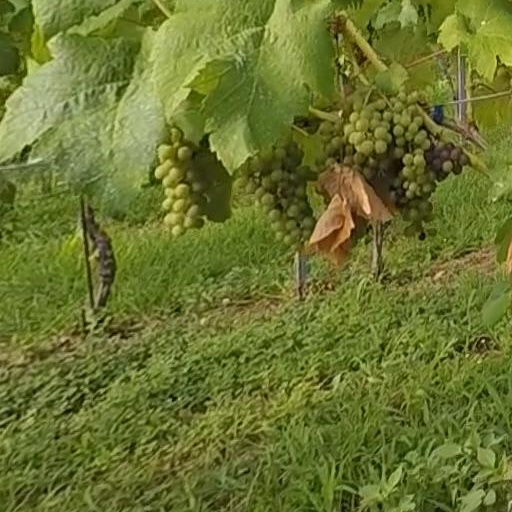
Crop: grape